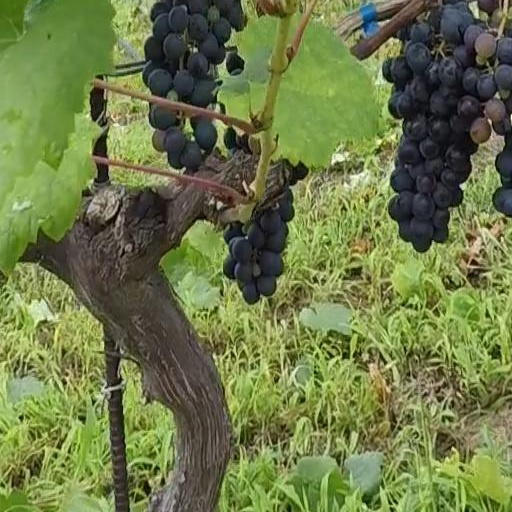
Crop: grape